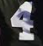
Number: 4